Iveta Miculyčová

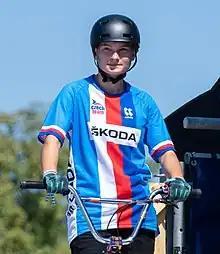
Miculyčová in 2022

Iveta Miculyčová (born 15 September 2005) is a Czech BMX cyclist. In 2022 she became the European Champion in Freestyle Park and won the bronze medal at the 2022 World Championships.